Hurricane Bertha (1990)

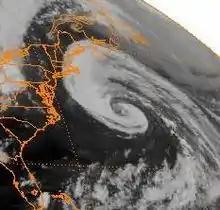
Image of Hurricane Bertha

The formation of Bertha in close proximity of the East Coast of the United States prompted residents to stock up on emergency supplies and monitor the storm. The Maritimes Weather Center and National Hurricane Center began to issue warnings for Nova Scotia and most of Atlantic Canada on July 31 and August 1. By the following day, all warnings and advisories for Atlantic Canada were dropped as Bertha dissipated.